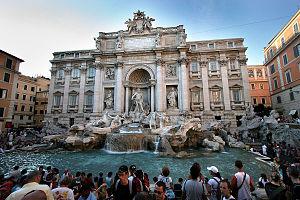
La fontaine de Trevi est la plus grande et une des plus célèbres fontaines de Rome. Réalisée entre 1732 et 1762, elle est située dans le rione de Trevi, sur la Piazza di Trevi, et est adossée au palais Poli.